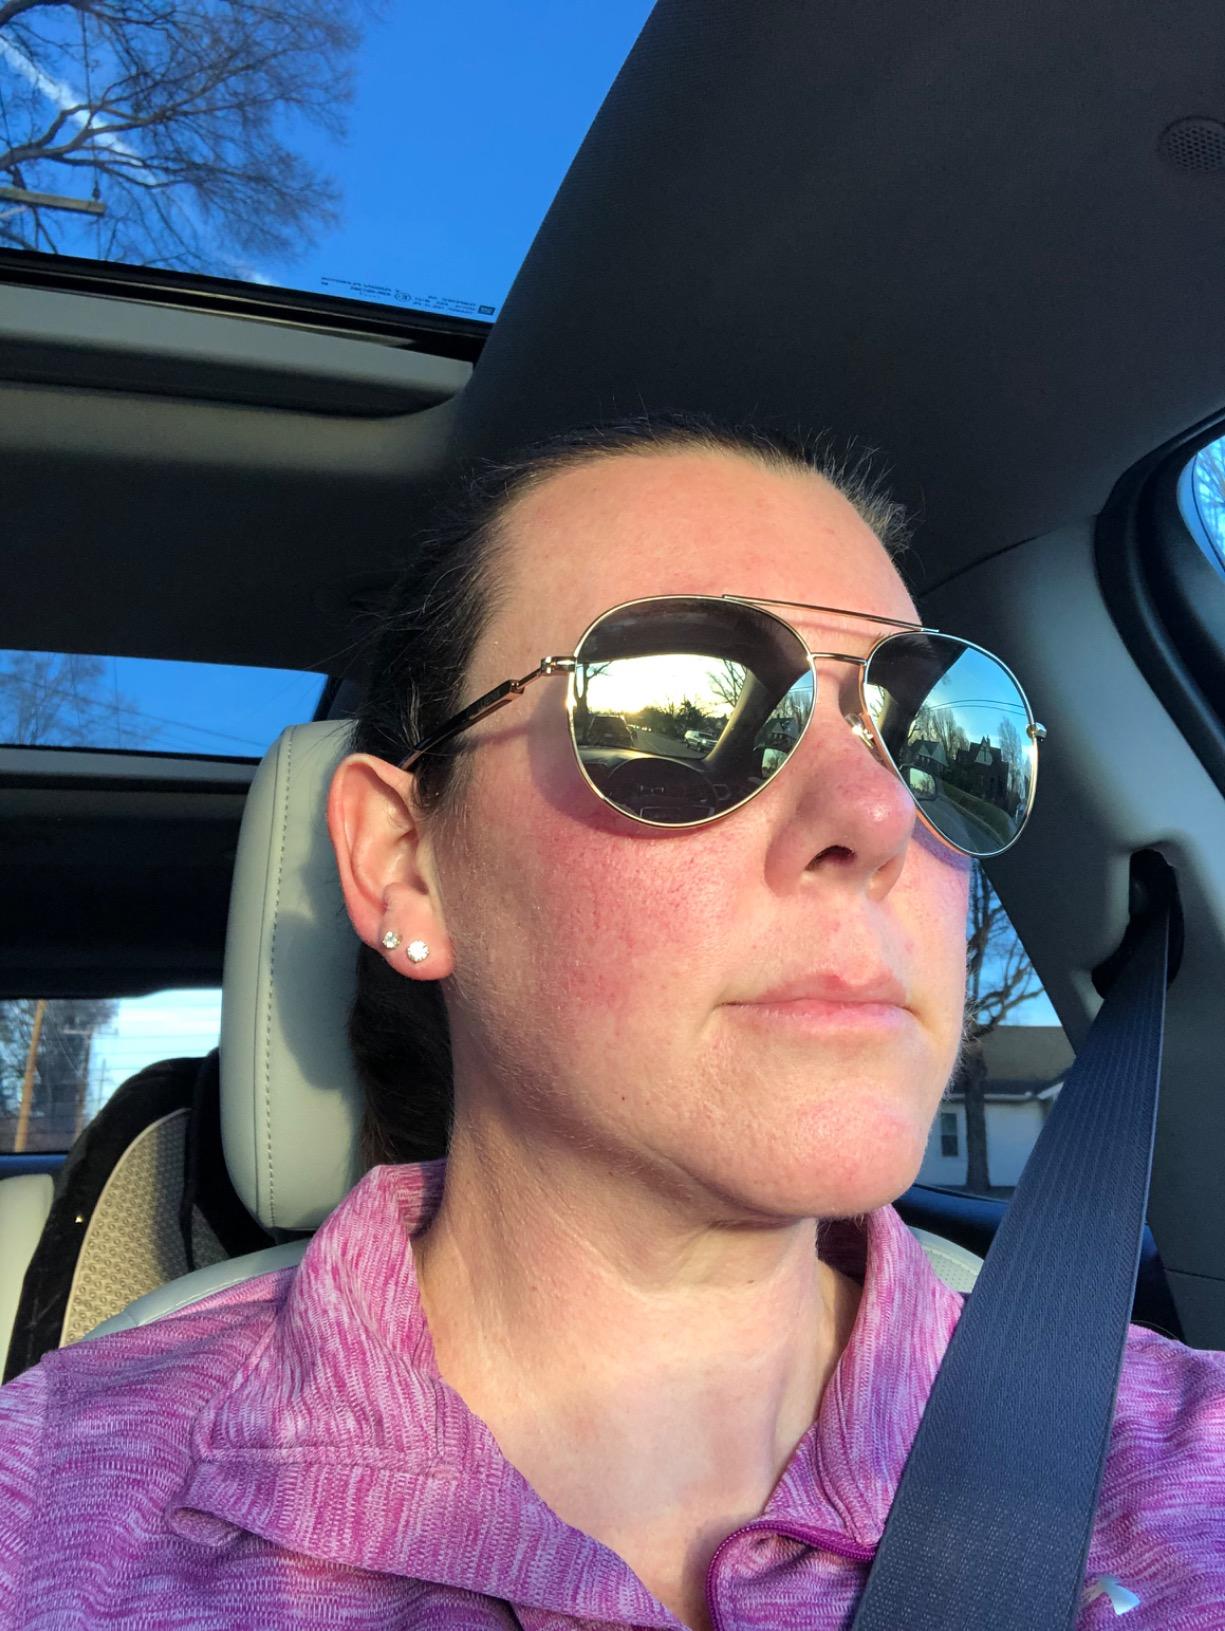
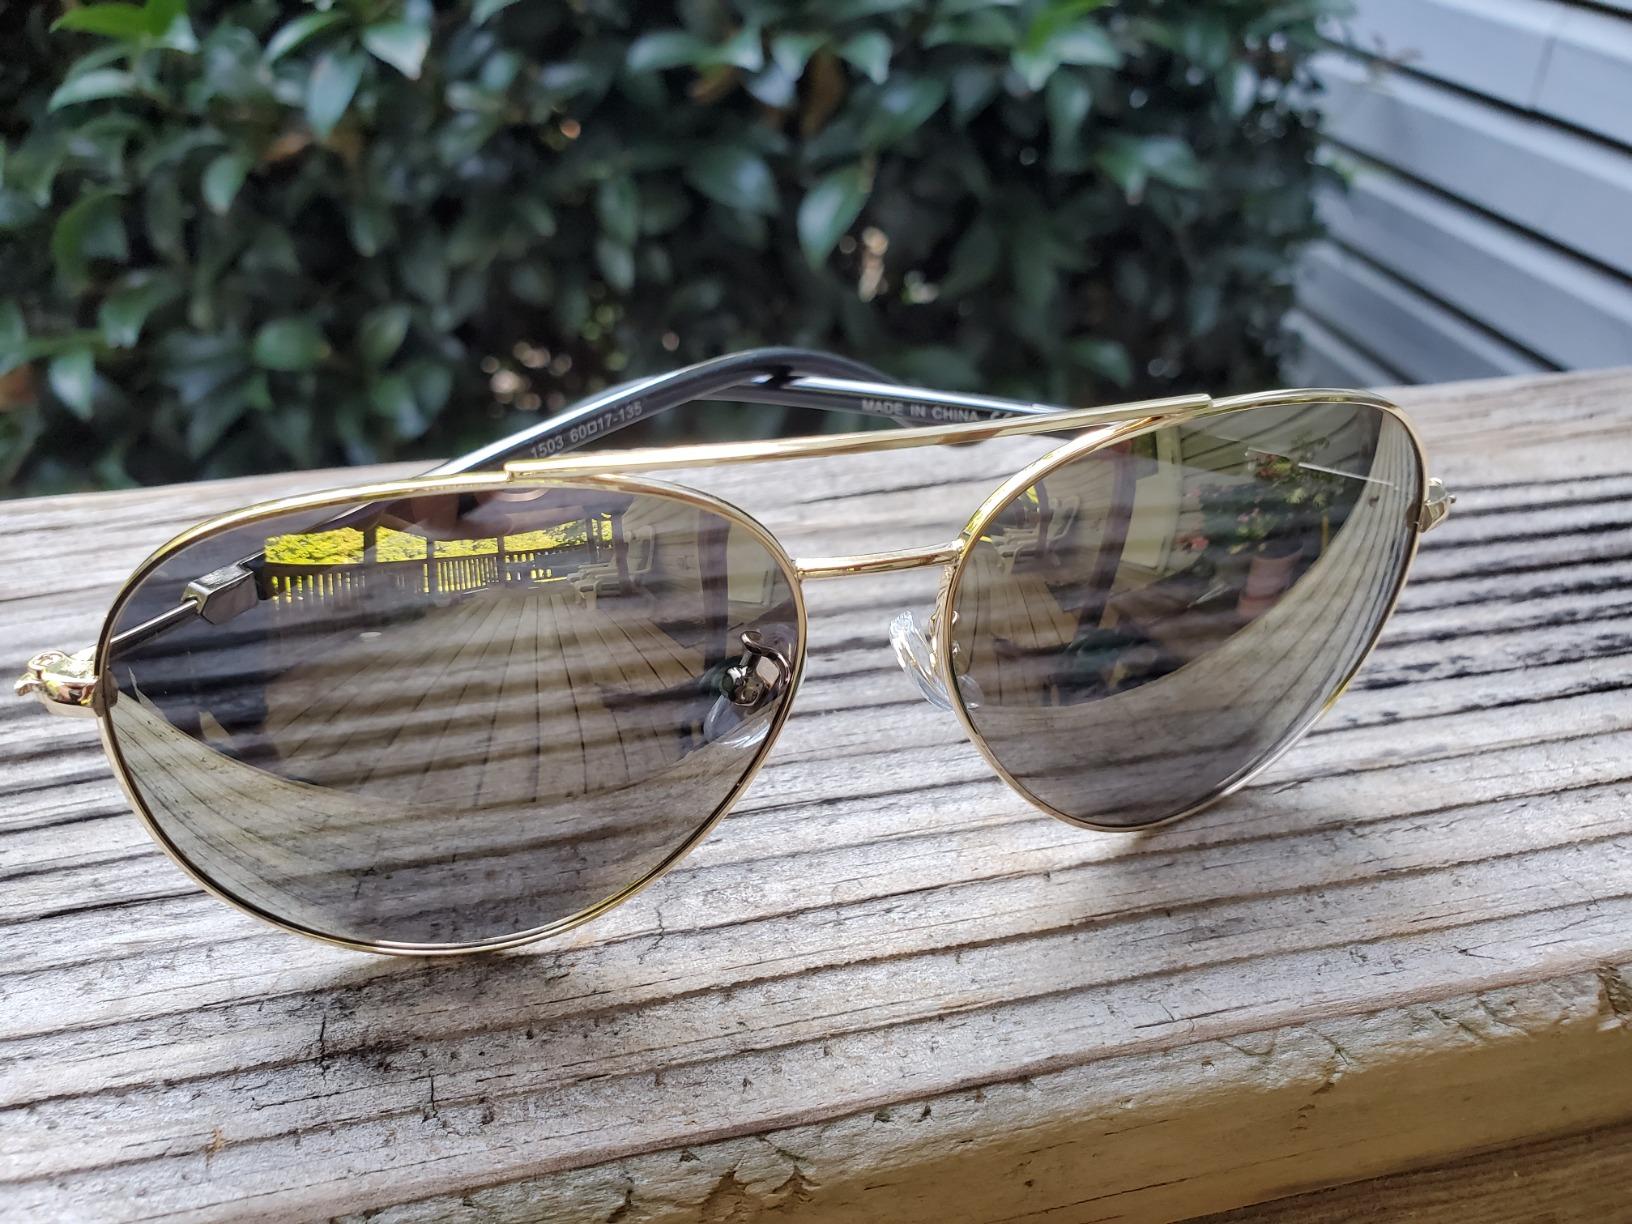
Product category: accessories_sunglasses
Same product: yes